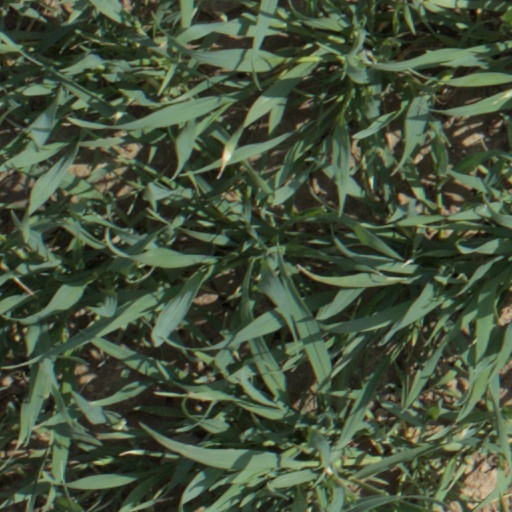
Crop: wheat